Chrobry Gord

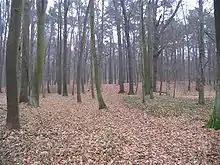
Remnants of the earthworks as seen from the west

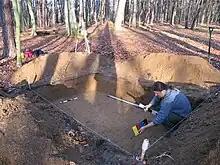
December 2008 excavations by the Polish Academy of Sciences

The Chrobry Gord (Polish: "Gród Chrobry", German: "Wallburg Chrobry") is an archaeological earthwork and a historical monument near Szprotawa, in the Polish southwestern province of Lower Silesia. It is one of the largest of its kind in Poland and was named after the country's first crowned ruler, Bolesław I the Brave (in Polish known as "Chrobry").